Museum of the Year

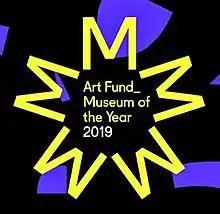
Logo of the 2019 prize

The Museum of the Year Award, formerly known as the Gulbenkian Prize and the Art Fund Prize, is an annual prize awarded to a museum or gallery in the United Kingdom for a "track record of imagination, innovation and excellence". The award of £100,000 is Britain's biggest single art prize, and the largest single museum arts prize in the world. The prize and is presented to a museum or gallery, large or small, anywhere in the UK, whose entry, in the opinion of the judges, best demonstrates a track record of imagination, innovation and excellence through work mainly undertaken during the previous calendar year.